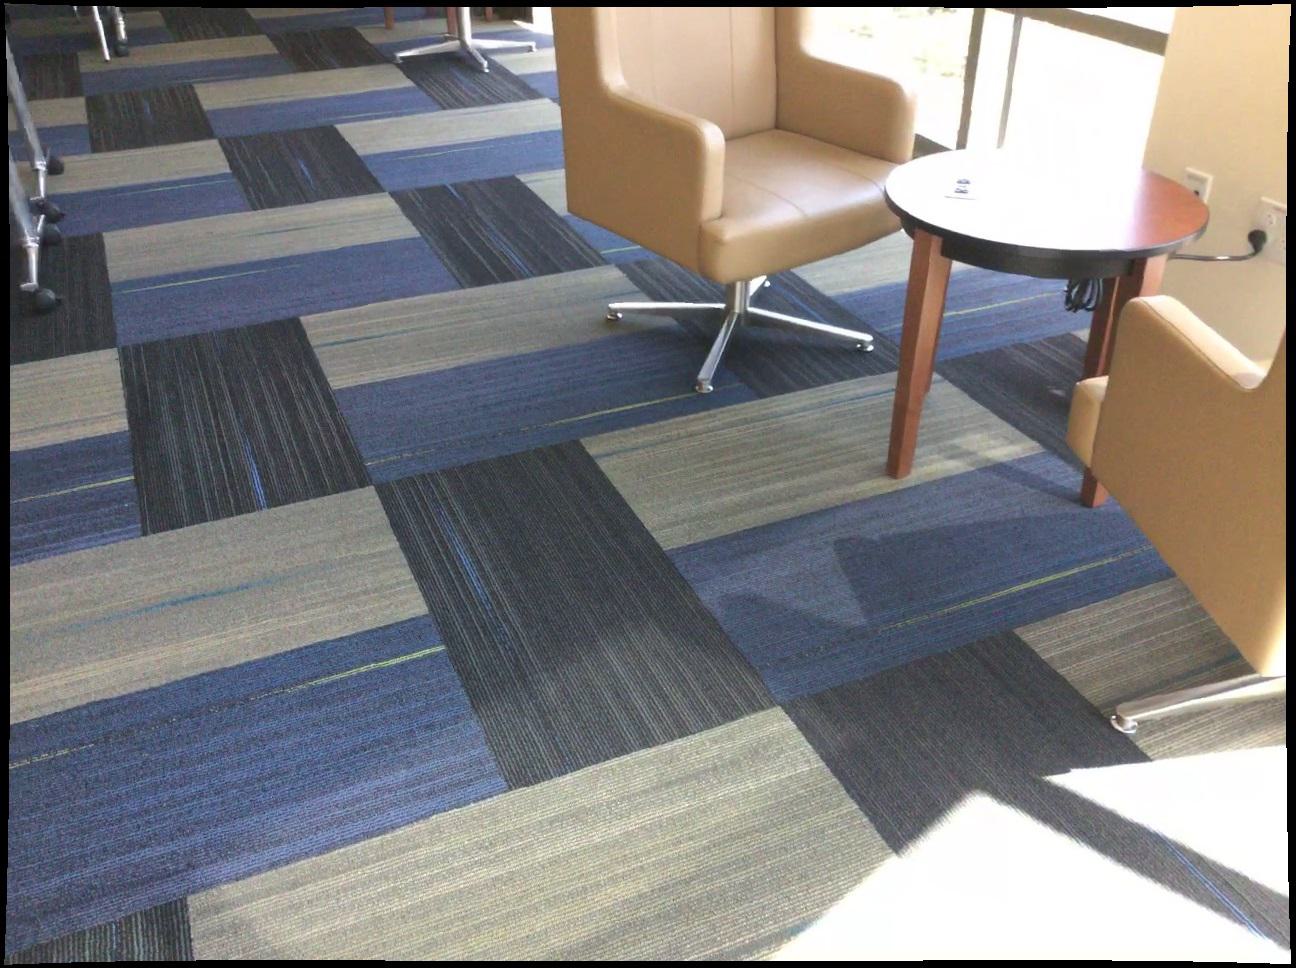
Question: Is the glass behind the pillar from the second object's perspective? Final answer should be yes or no.
Answer: Yes